Joseph Simpson (artist)

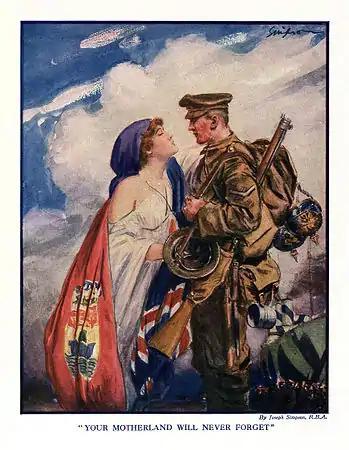
""Your Motherland Will Never Forget"", illustration by Simpson from "Canada in Khaki", a magazine published in Toronto between 1917 and 1919 that described the participation of Canadians in World War I and aimed to raise money for the Canadian War Memorial Fund. The illustration depicts a personification of the "Motherland" welcoming back a First World War soldier returning victorious from the front, as suggested by the German helmets on the soldier's backpack.

Joseph William Simpson (1879–1939) was a British painter and etcher of portraits and sporting subjects, and a magazine illustrator.